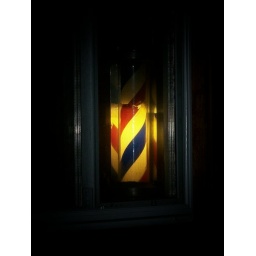
Barbershop pole in the Pentagon building